Nevada Heights, Spokane

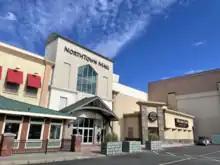
NorthTown Mall west entrance

Nevada Heights is located on the northeast side of Spokane. The rectangular neighborhood is bounded by Division Street to the east, the city's main north–south thoroughfare, Francis Avenue on the north, a major east–west thoroughfare across the north side, Perry Street on the east and Euclid Avenue on the south. The southern border runs along a hillside that climbs between 40 and 50 feet from the lower elevations to the south. Beyond the hillside, however, Nevada Heights' terrain is quite flat, though it rises slightly to the north.